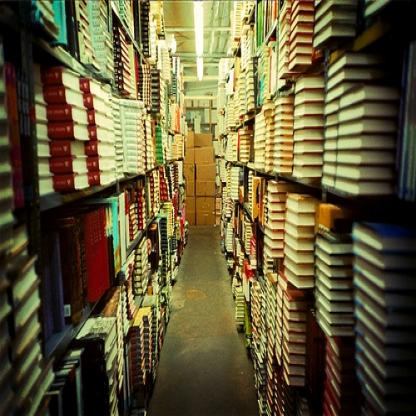
Scene: Indoor